Danny Ward (Welsh footballer)

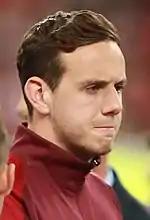
Ward after the 2018 UEFA Champions League final

On 30 January 2012, it was announced that Liverpool had signed Ward for a fee of around £100,000. He was quickly promoted to the reserve team and featured in the 2011–12 NextGen Series where he played in the semi-finals.